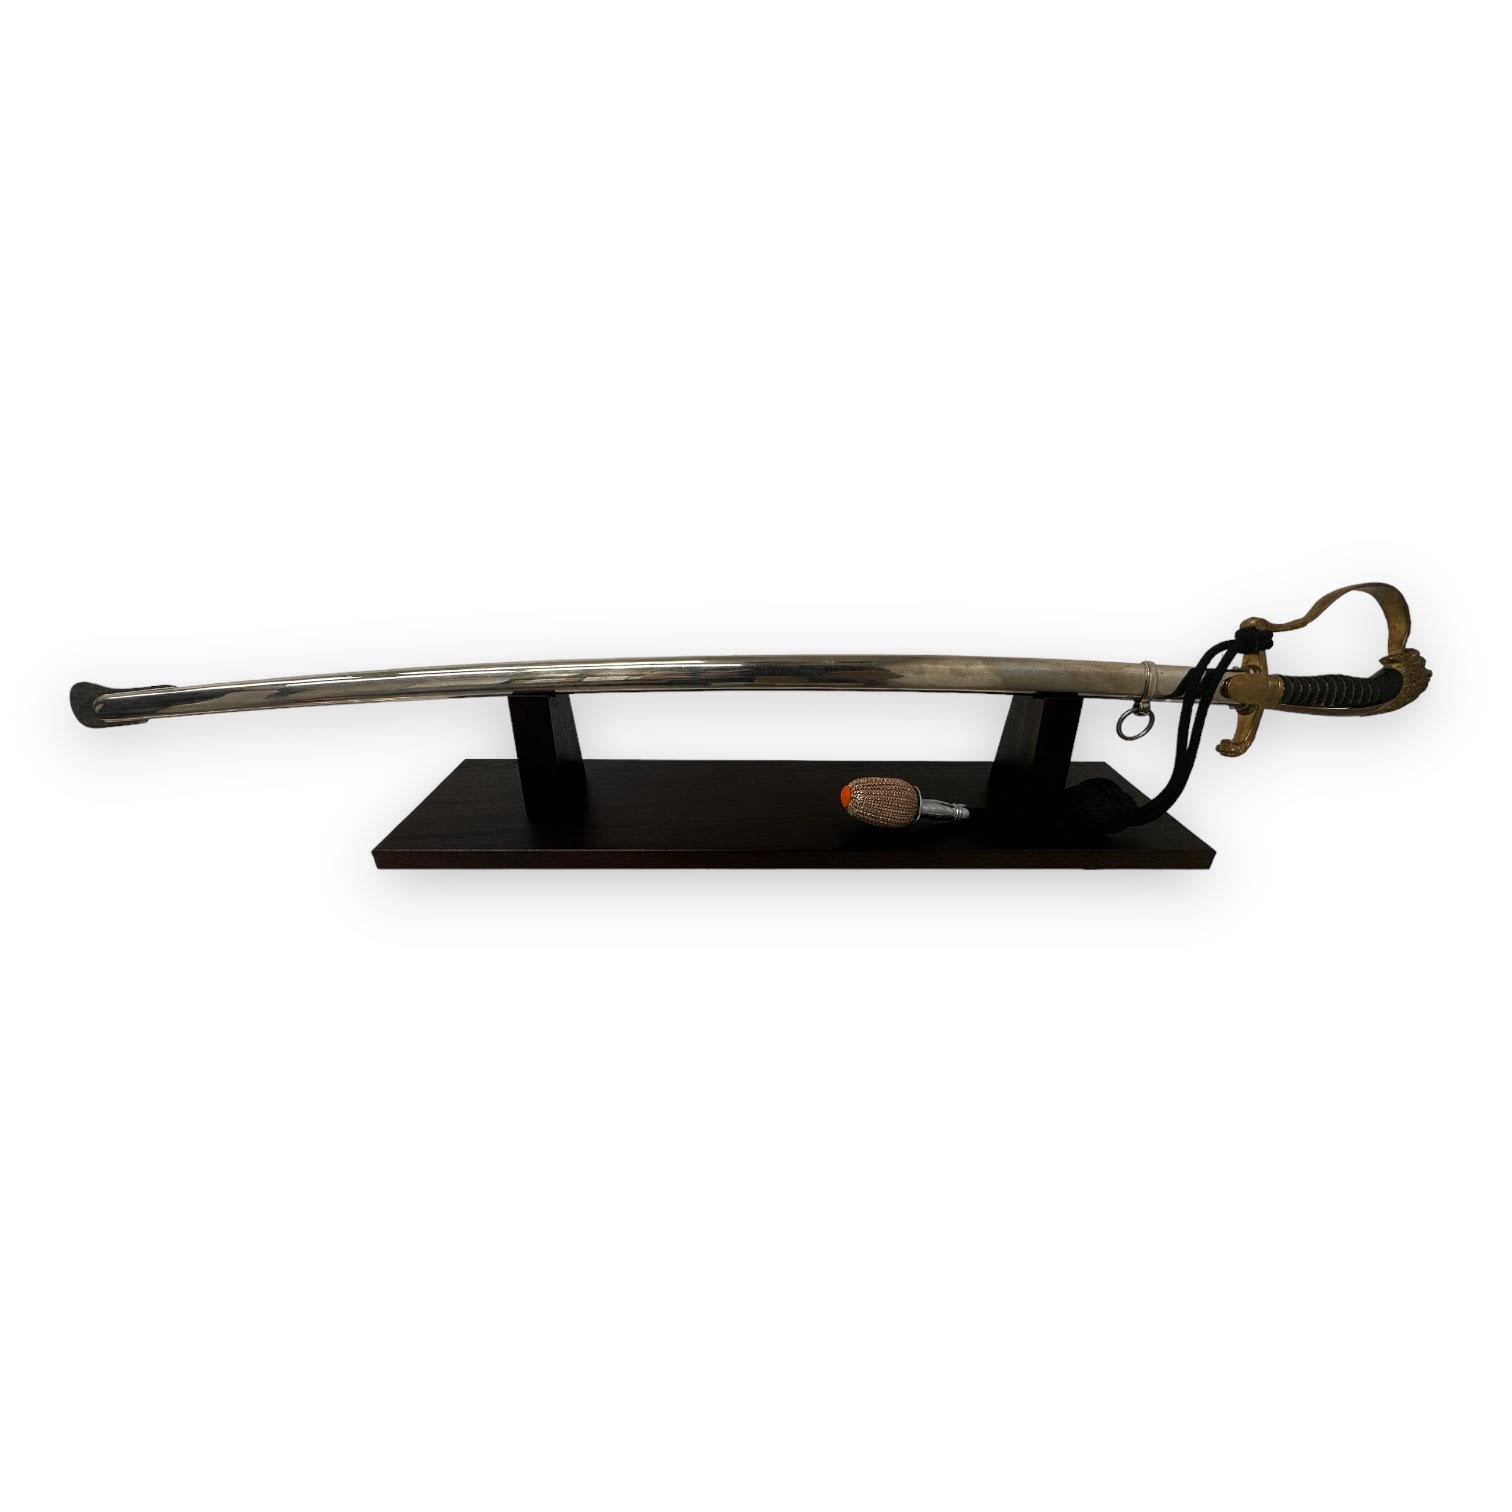
Sabelstandaard Massief | Donkerbruin
De Sabelstandaard - De perfecte display voor je kostbare Sabels. Deze prachtige, handgemaakte standaard is met zorg & passie ontworpen & gemaakt om op een stijlvolle manier sabels te tonen. Afmetingen: 600mm x 140mm x 110mm
Brand: Praefero
Category: Arts & Entertainment > Hobbies & Creative Arts > Collectibles > Collectible Weapons > Sword Stands & Displays